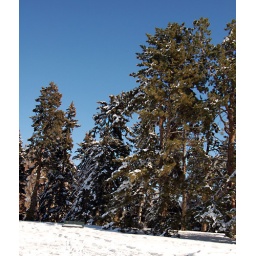
Trees against the blue sky